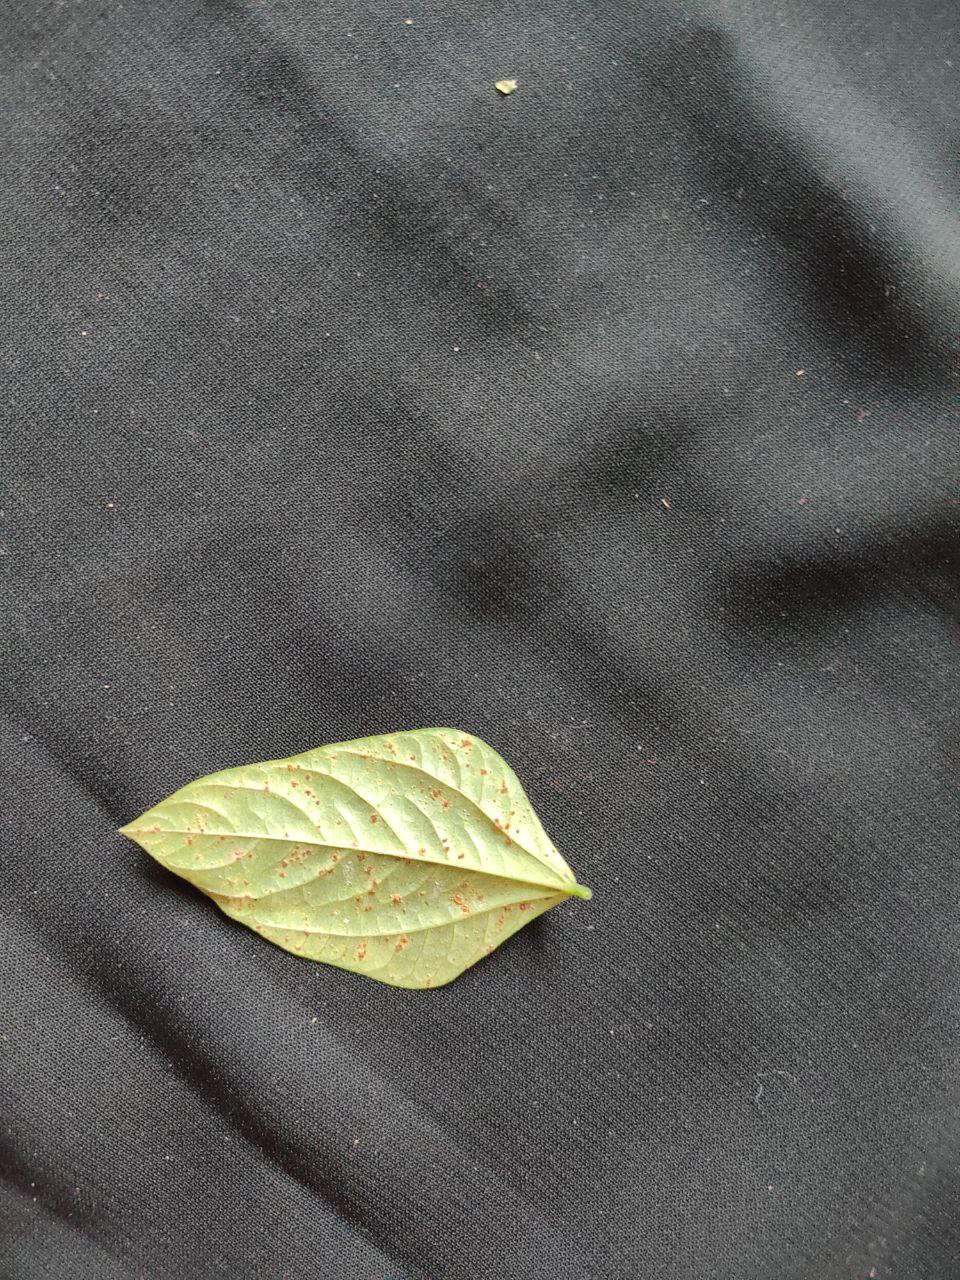
Crop: cowpea
Leaf condition: Septoria leaf spot